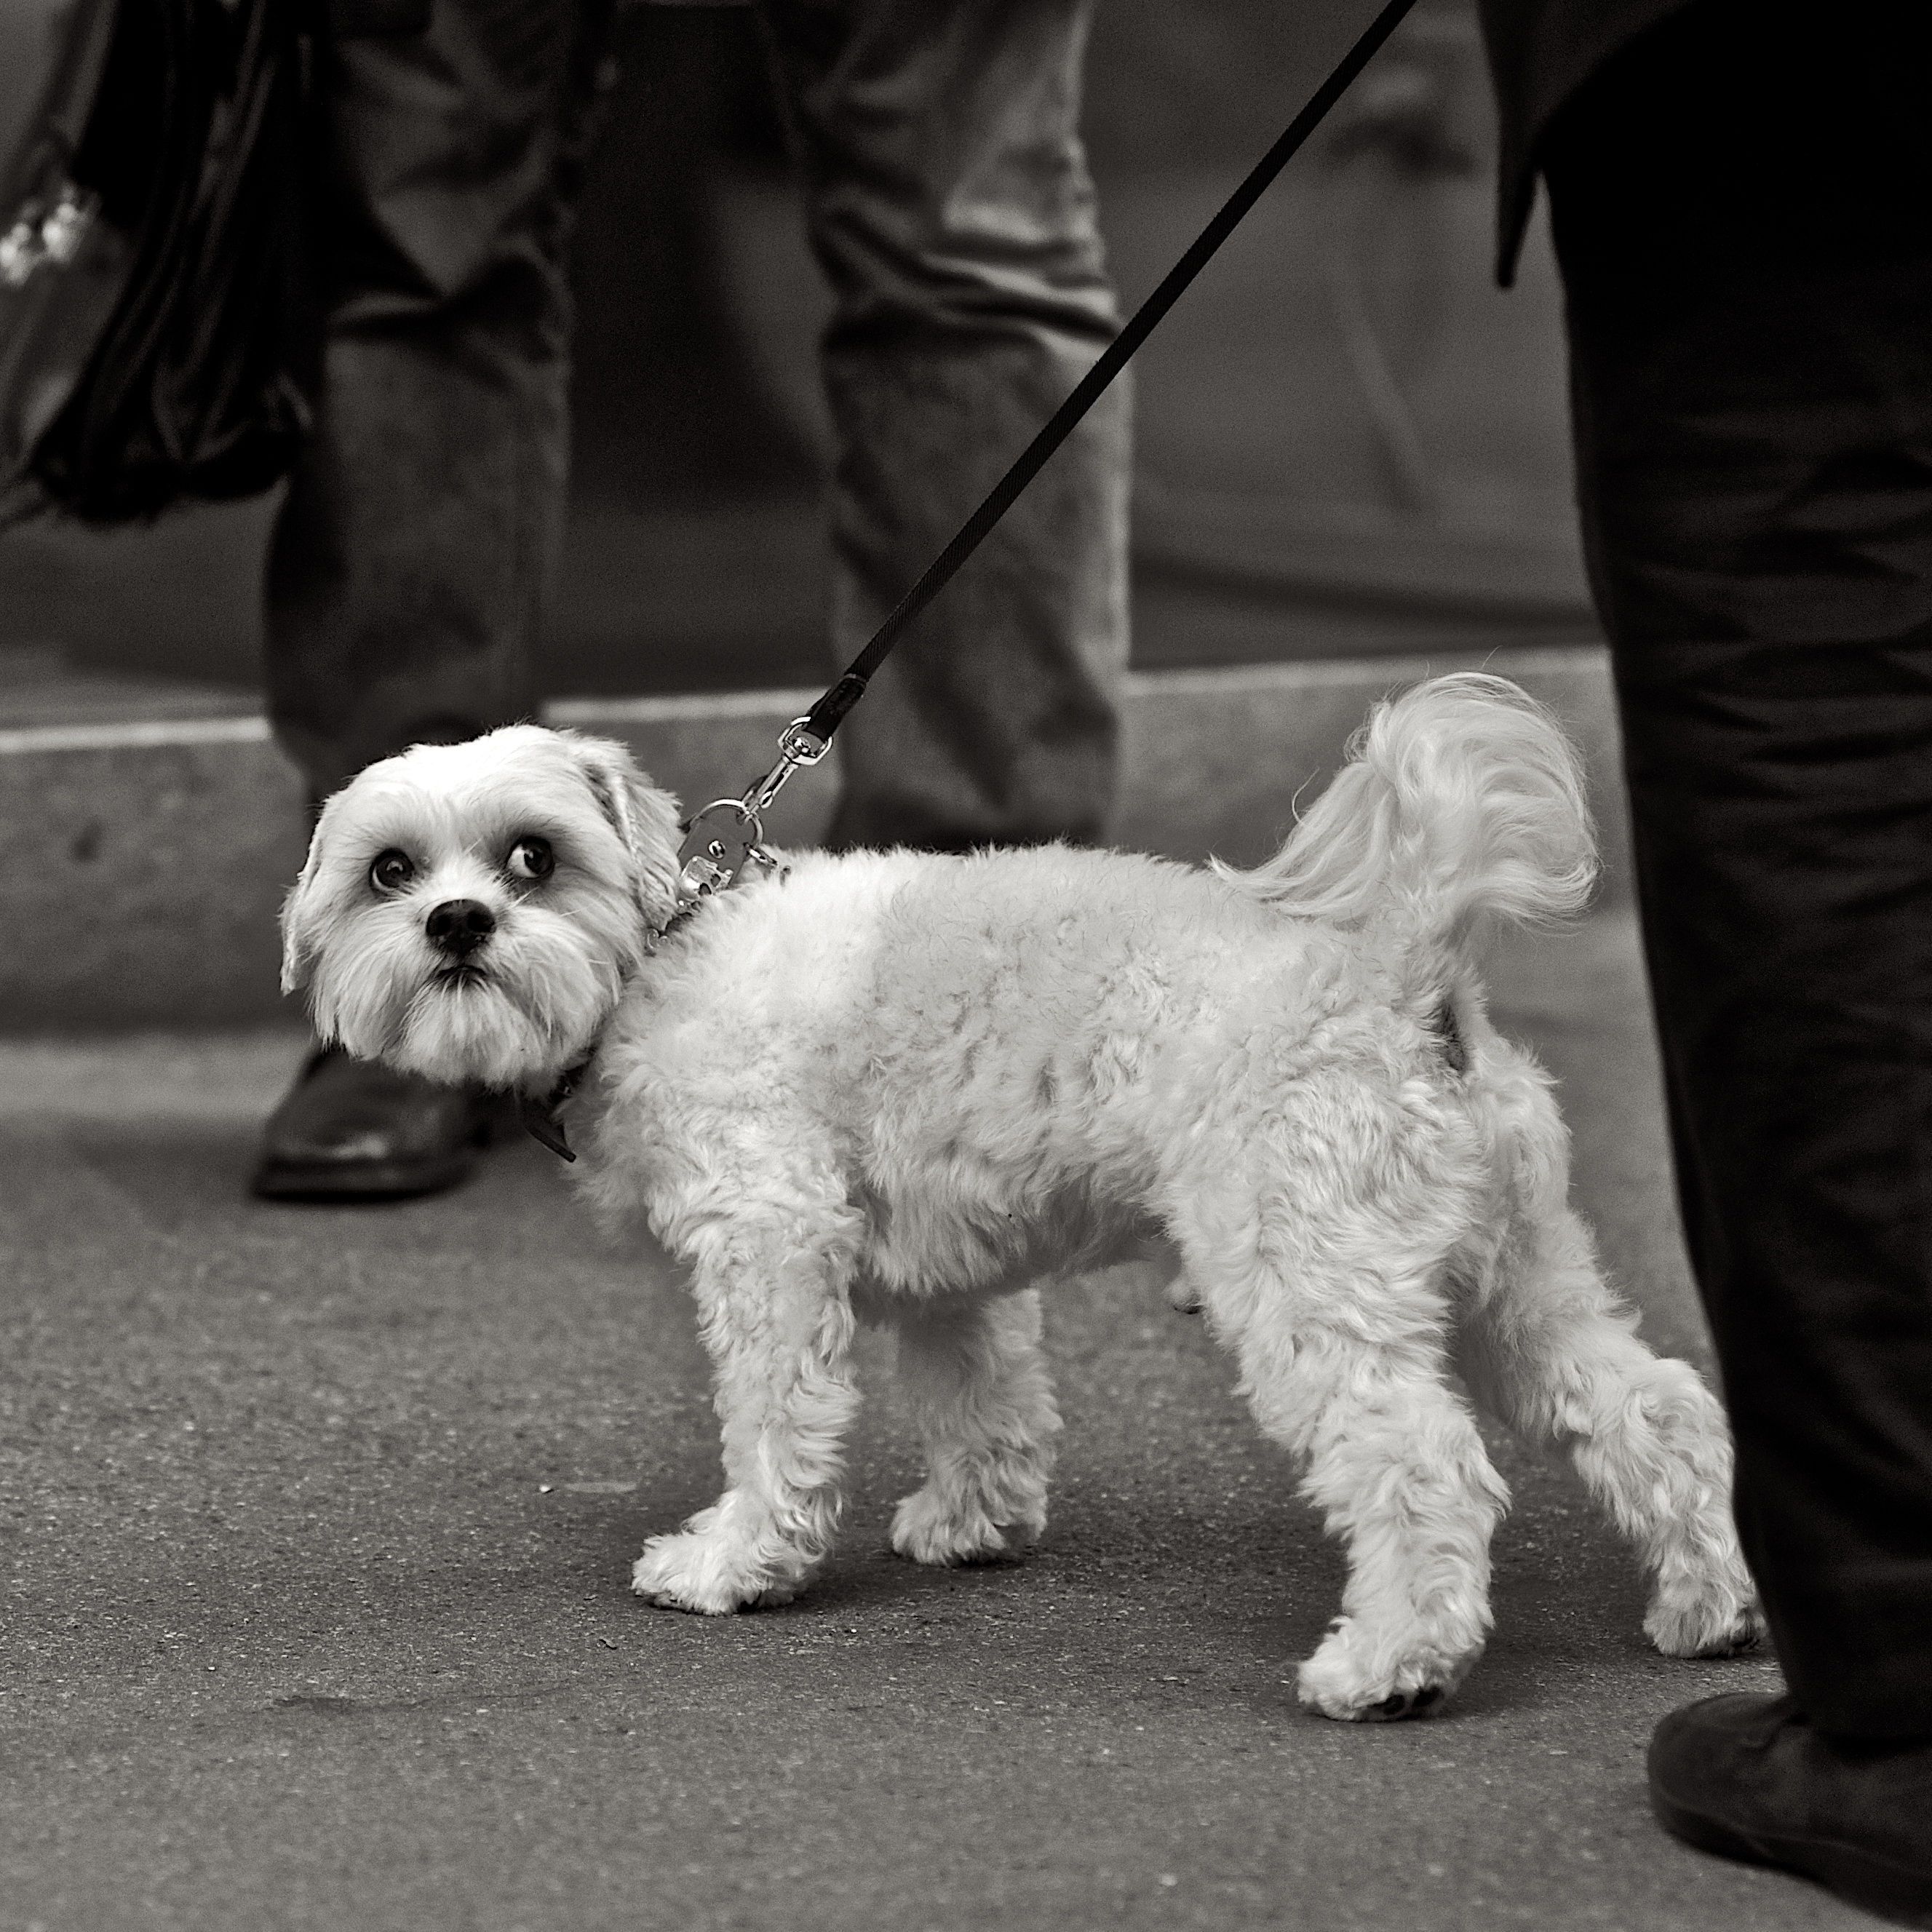
black and white, white, street, photography, puppy, dog, ebook, training, mammal, black, monochrome, streetphotography, flickr, thomas, video, olympus, vertebrate, omd, fuji, leica, dog breed, terrier, monochrom, leuthard, hcb, thomasleuthard, streettogs, dog like mammal, west highland white terrier, schnoodle, dandie dinmont terrier, dog crossbreeds